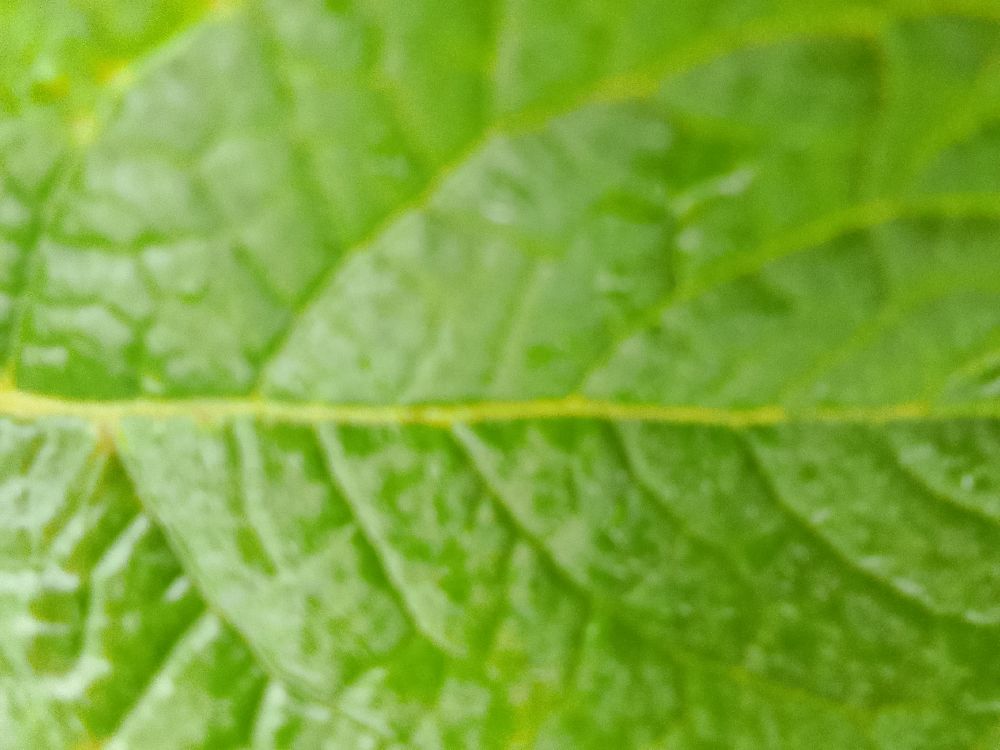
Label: Healthy